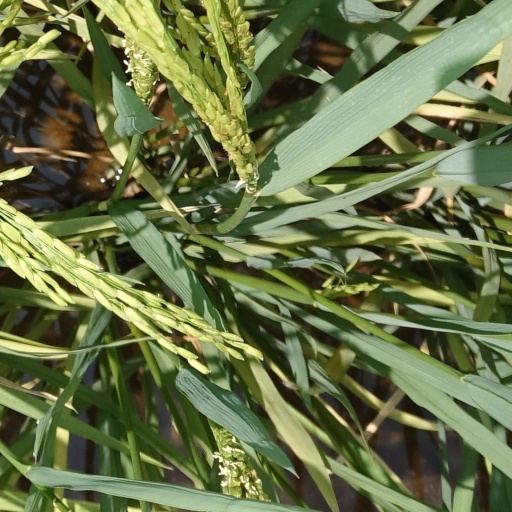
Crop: rice